Chitinase A N-terminal domain

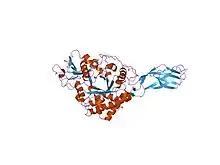
crystal structure of chitinase a from s. marcescens at 1.55 angstroms

In molecular biology, the chitinase A N-terminal domain is found at the N-terminus of a number of bacterial chitinases and similar viral proteins. It is organised into a fibronectin III module domain-like fold, comprising only beta strands. Its function is not known, but it may be involved in interaction with the enzyme substrate, chitin. It is separated by a hinge region from the catalytic domain; this hinge region is probably mobile, allowing the N-terminal domain to have different relative positions in solution.